Central subway (Boston)

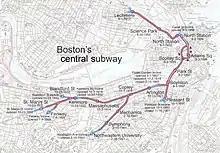
Map of Boston's central subway (and Lechmere Viaduct), showing portals used over time, with opening and closing dates

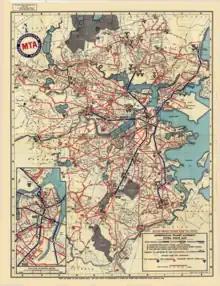
This 1954 MTA map refers to the tunnels as "".

Boston's central subway is the system of tunnels through which the MBTA Green Line operates light rail transit (LRT or "trolley") service in the urban core of the city. The central subway comprises several tunnels built at different times, including the Tremont Street subway, the Boylston Street subway, and the Huntington Avenue subway.